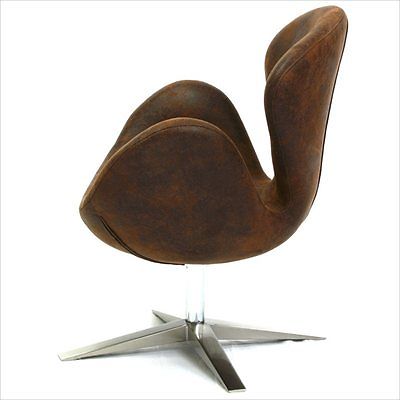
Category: chair